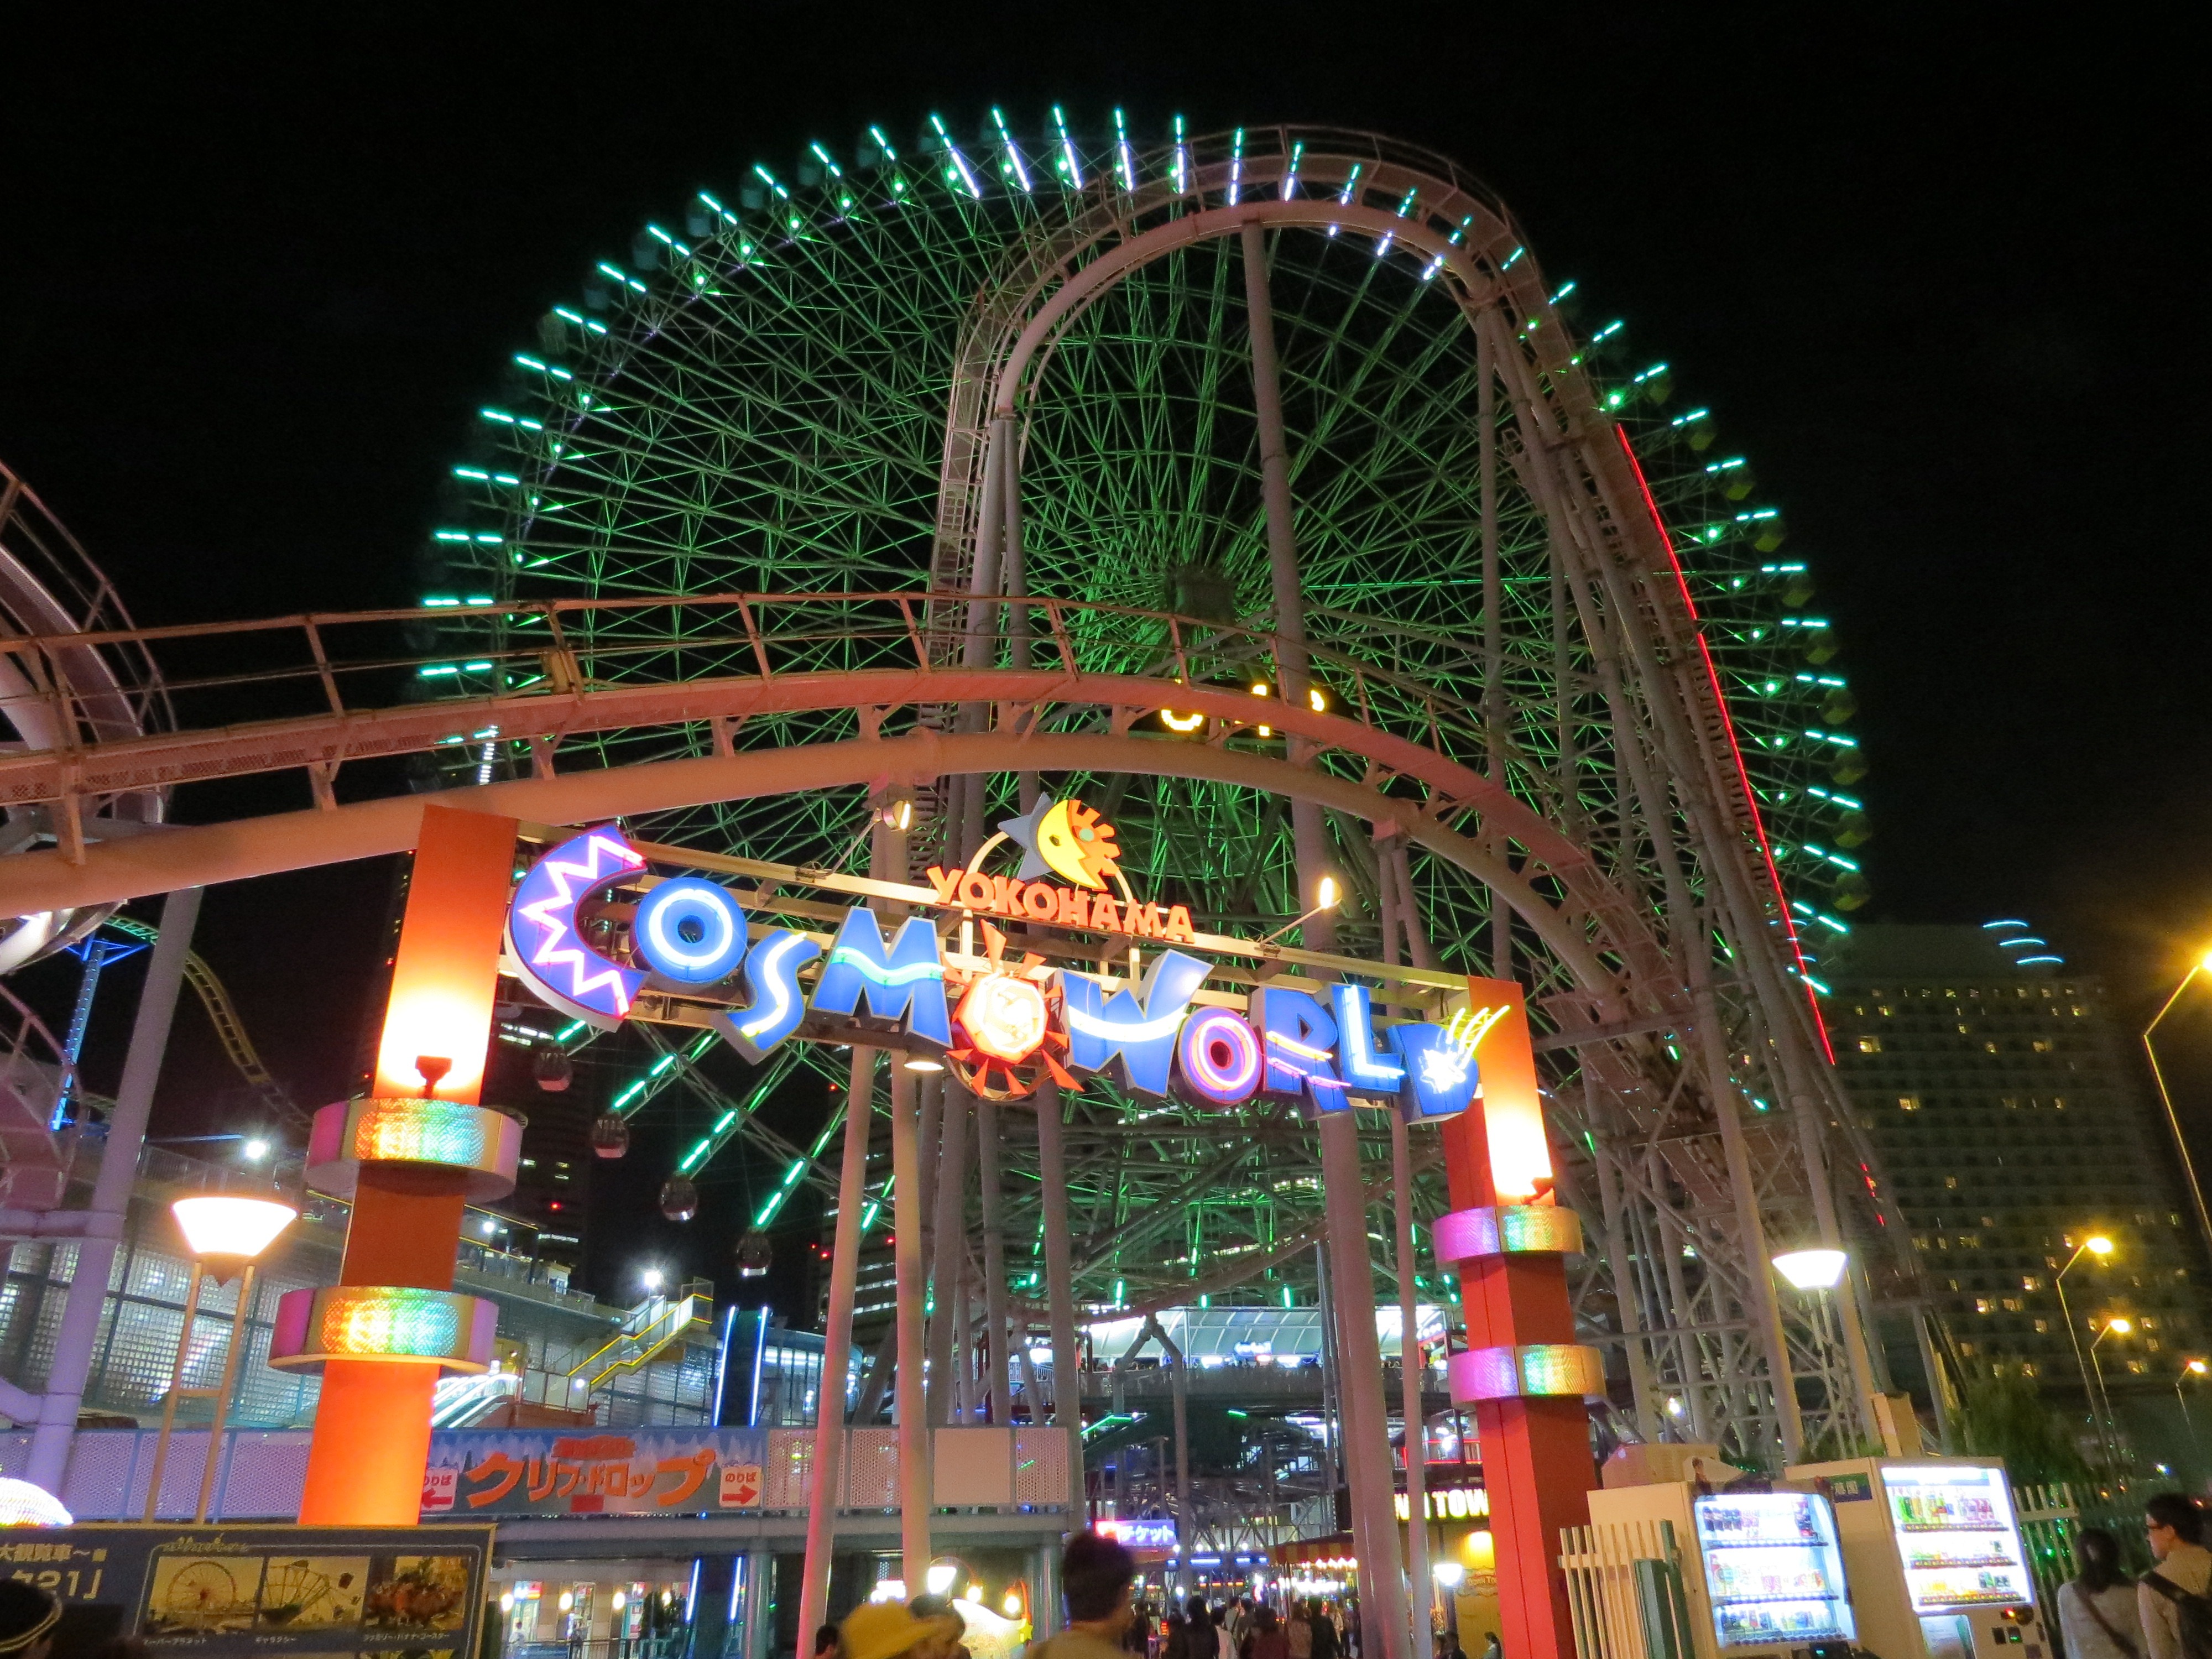
outdoor, night, recreation, ferris wheel, carnival, amusement park, park, carousel, colorful, fun, joy, tourist attraction, ferris, rides, amusement, fair, entertainment, amusement ride, outdoor recreation, metropolitan area, nonbuilding structure